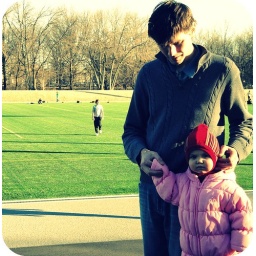
caught this introspective little girl with her father in the soccer field in the Fenway